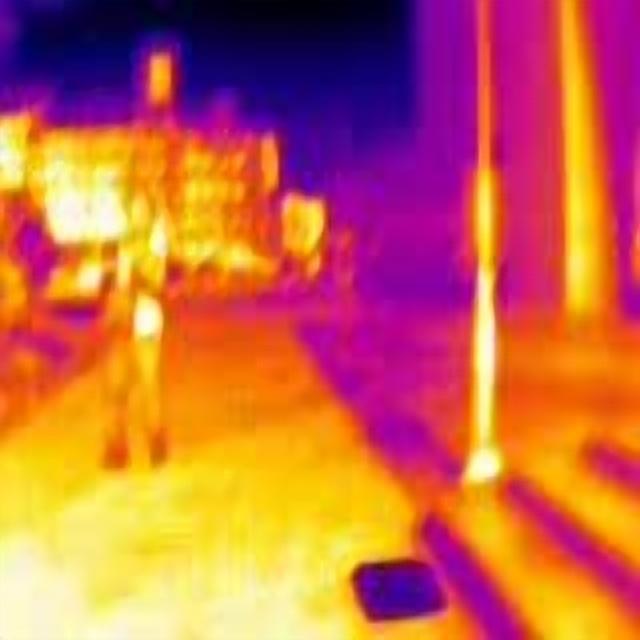
Detected objects:
label: person